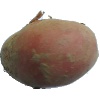
Label: Potato Red 1